Giacomo Bonaventura

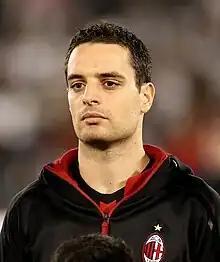
Bonaventura with Milan in 2016

Giacomo "Jack" Bonaventura (born 22 August 1989) is an Italian professional footballer.